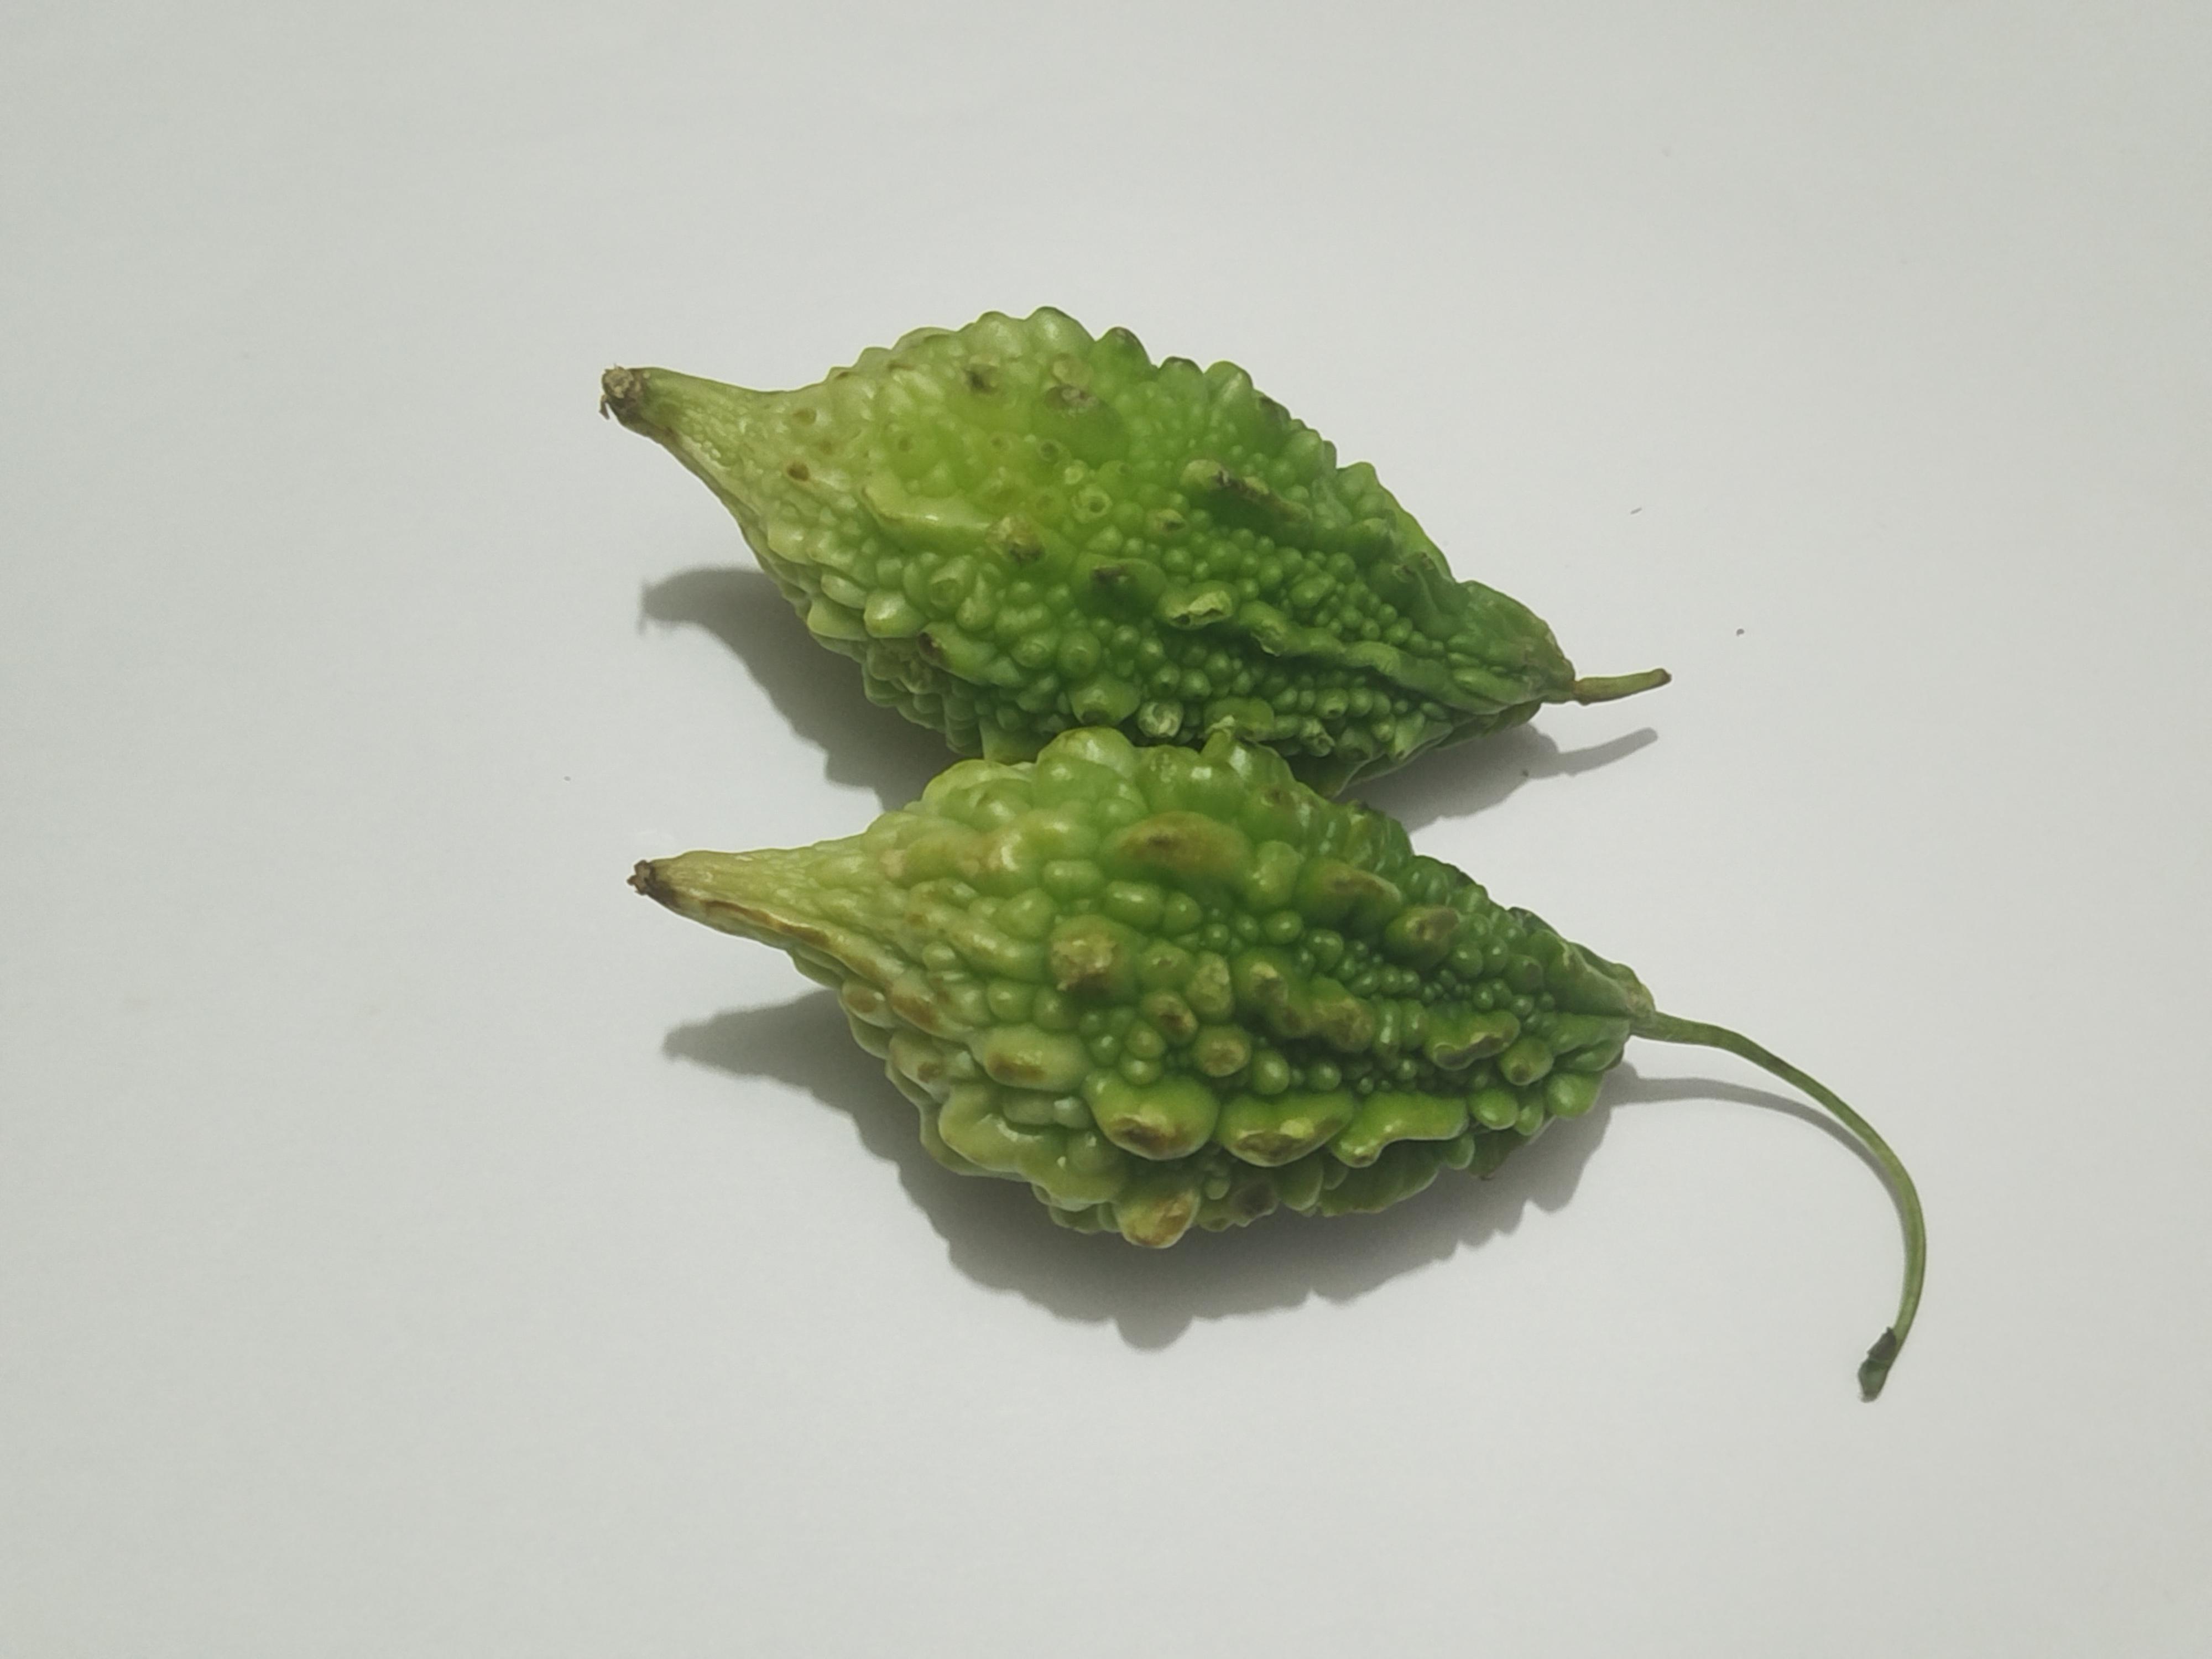
Label: Bitter melon